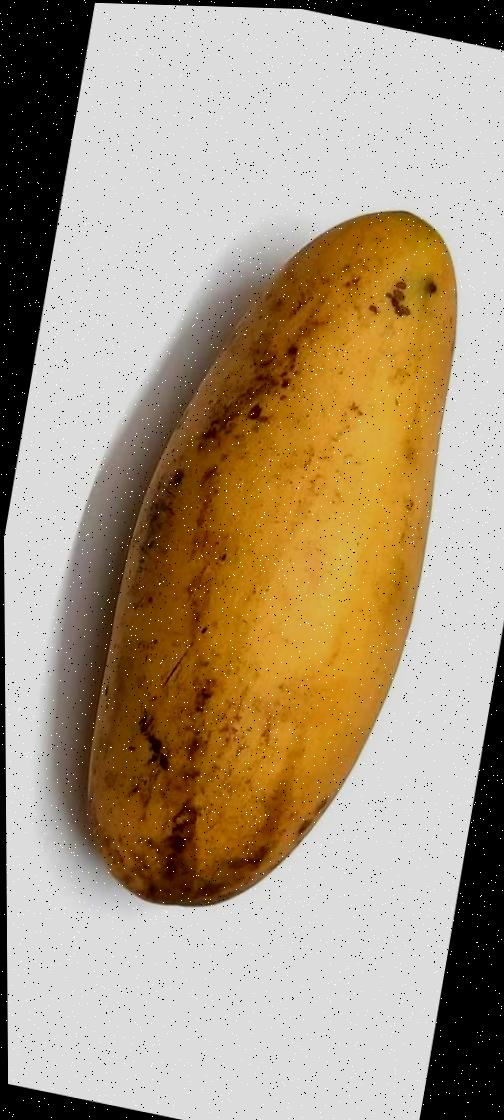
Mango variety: Banana Mango